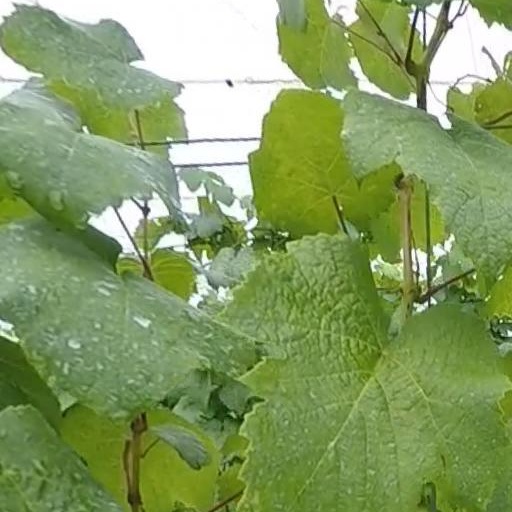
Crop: grape